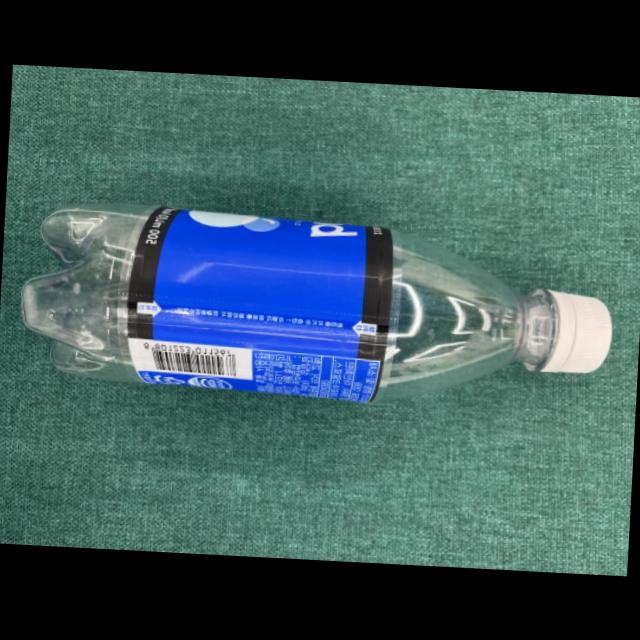
Label: bottles